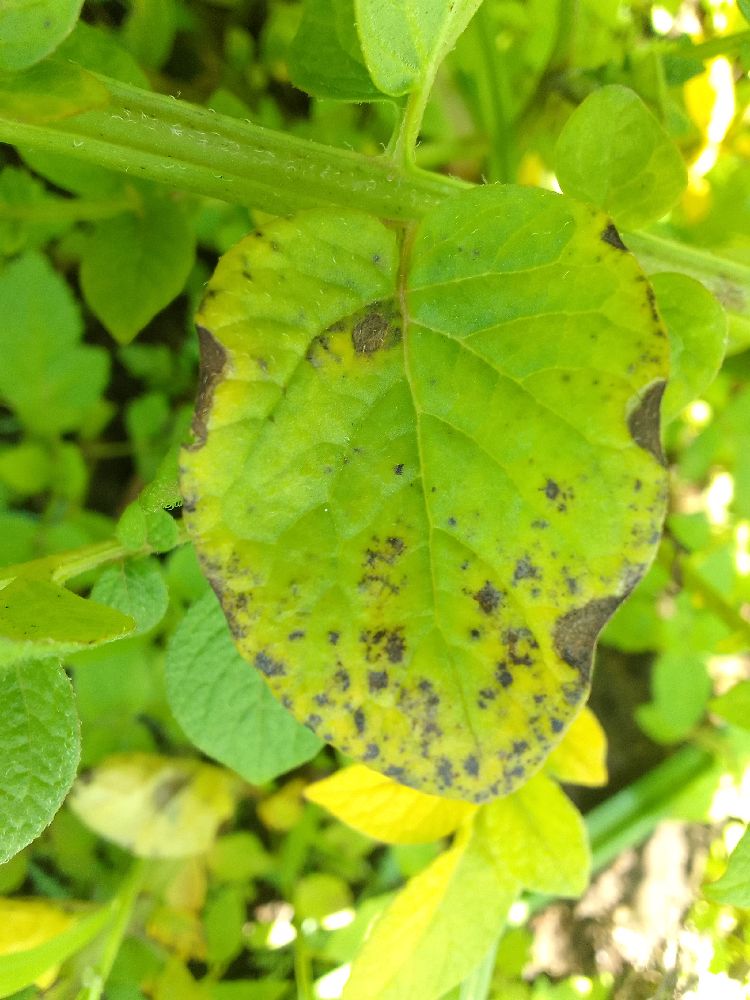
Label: Early blight